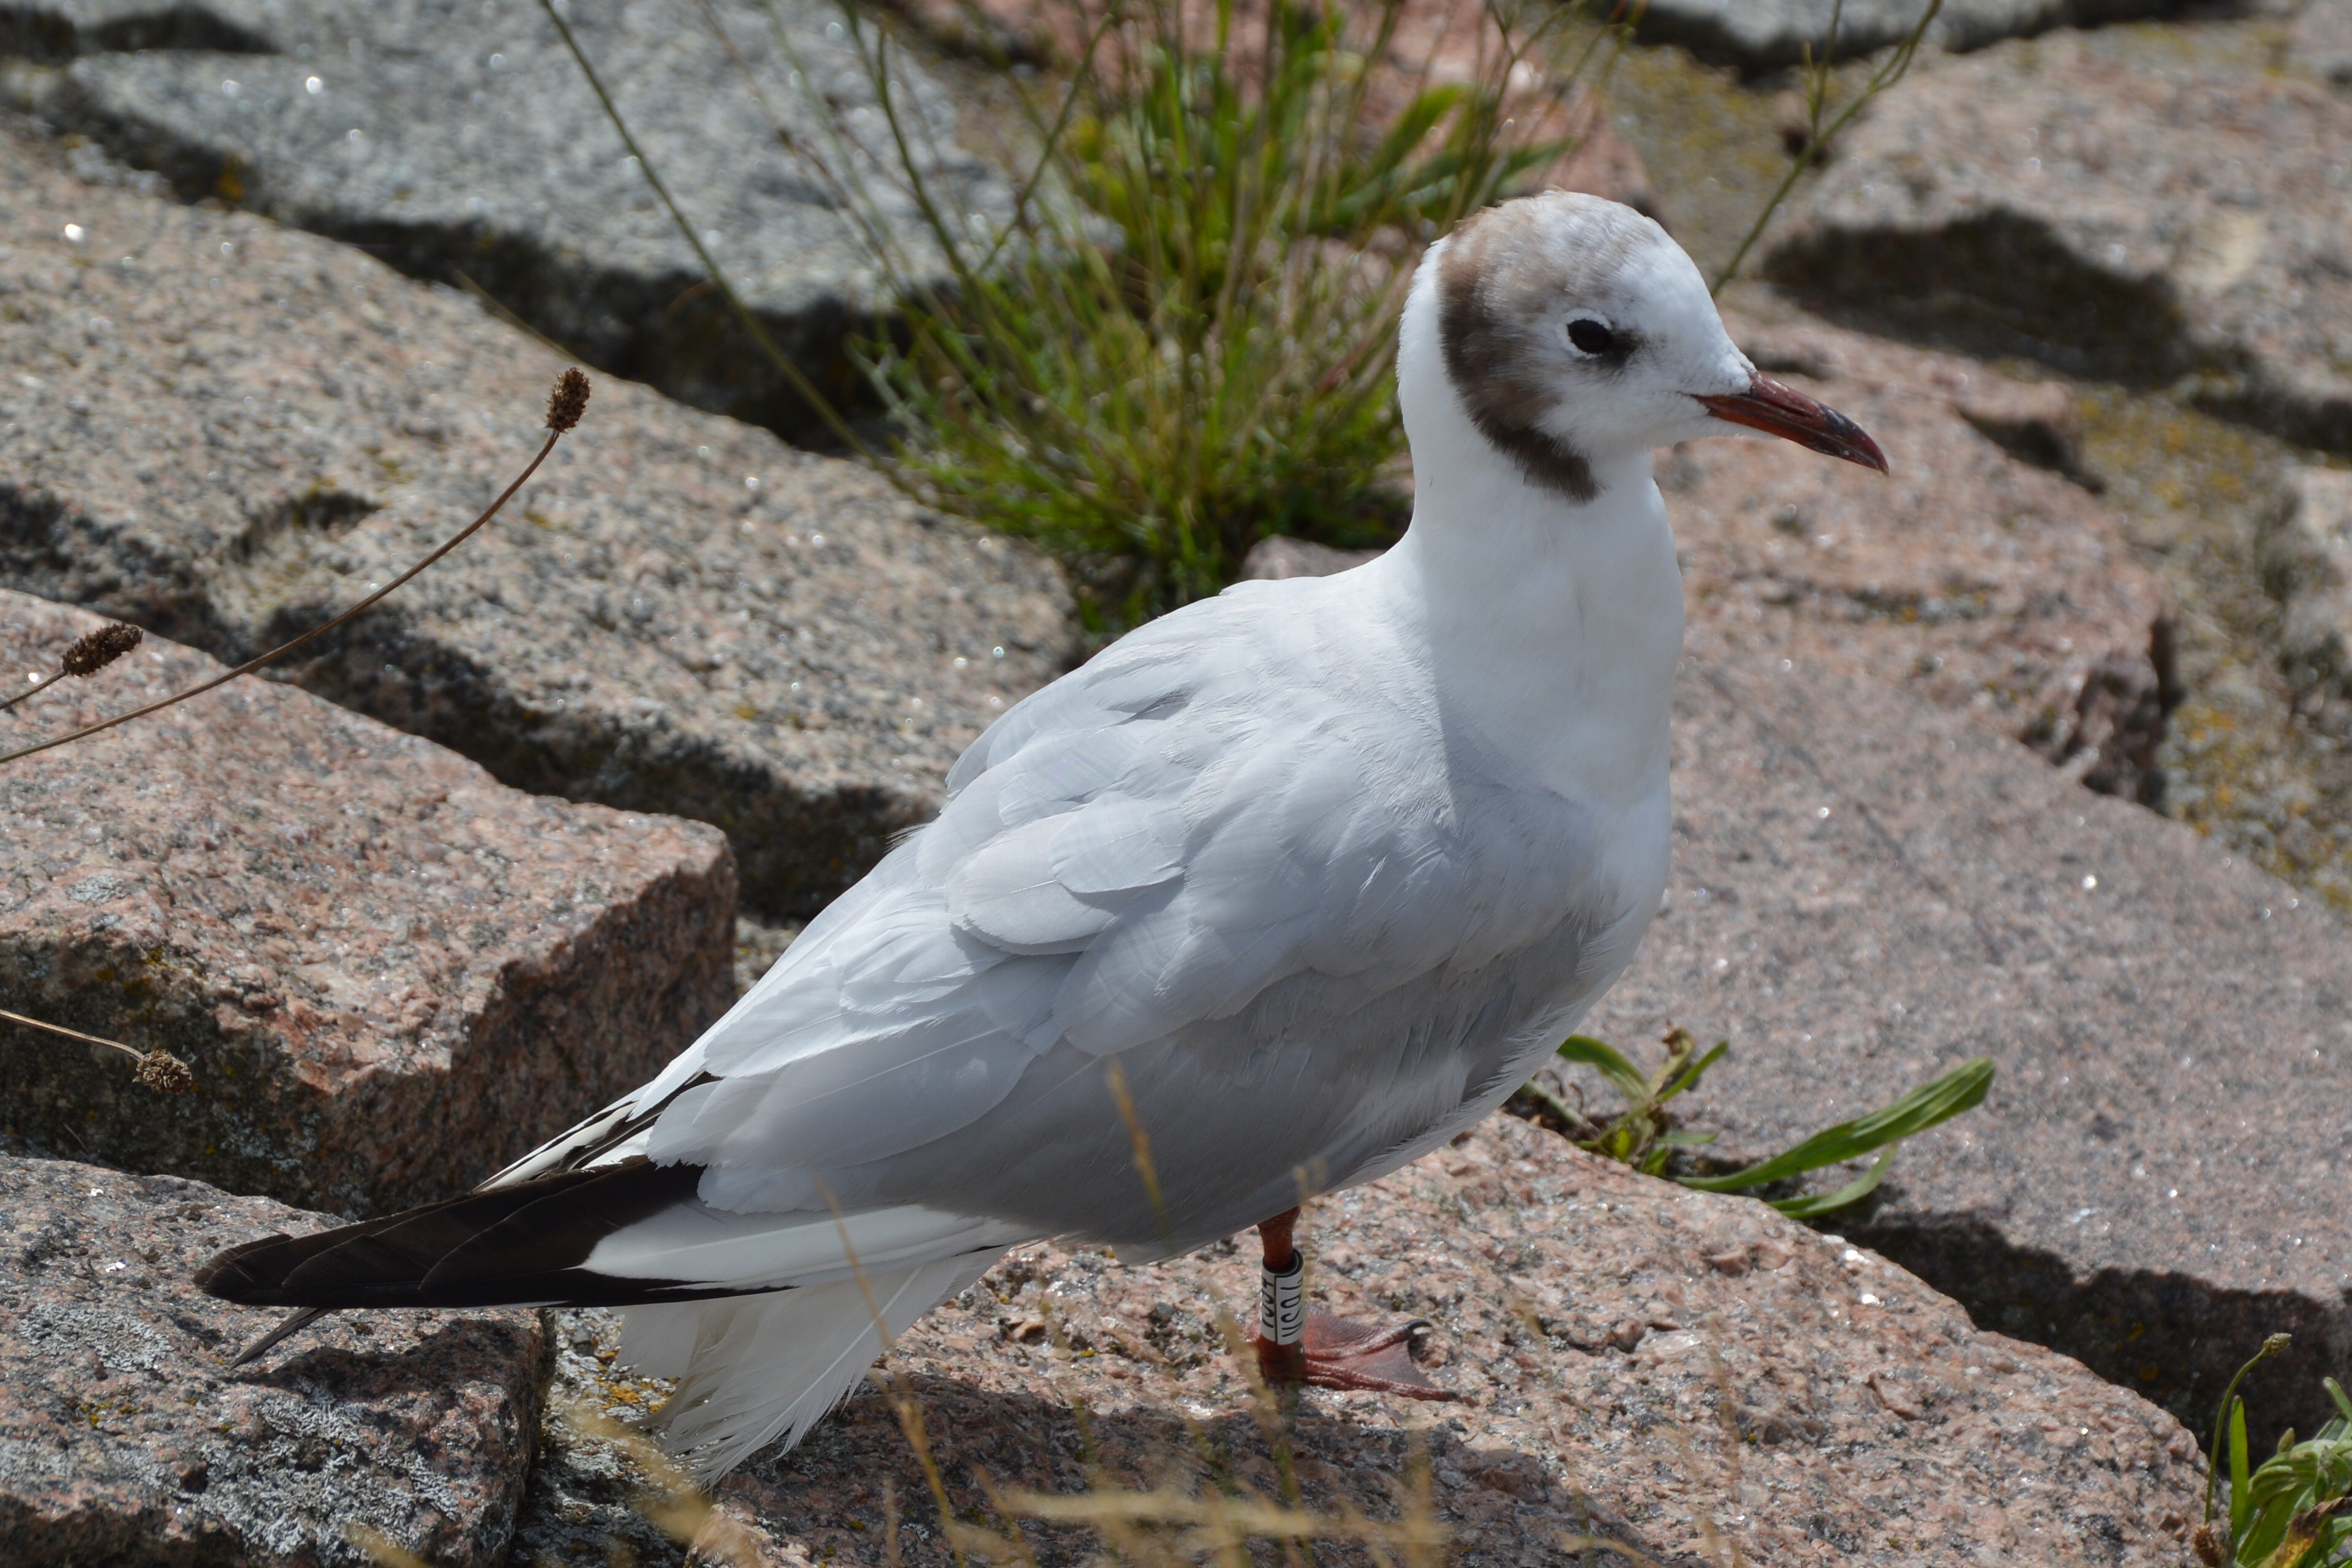
sea, bird, wing, seabird, seagull, wildlife, gull, beak, port, fauna, vertebrate, summer holiday, charadriiformes, european herring gull, pigeons and doves, stock dove